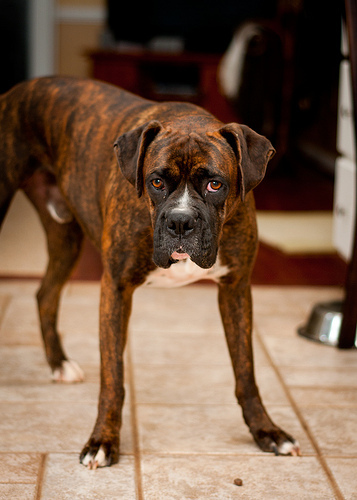
Breed: boxer